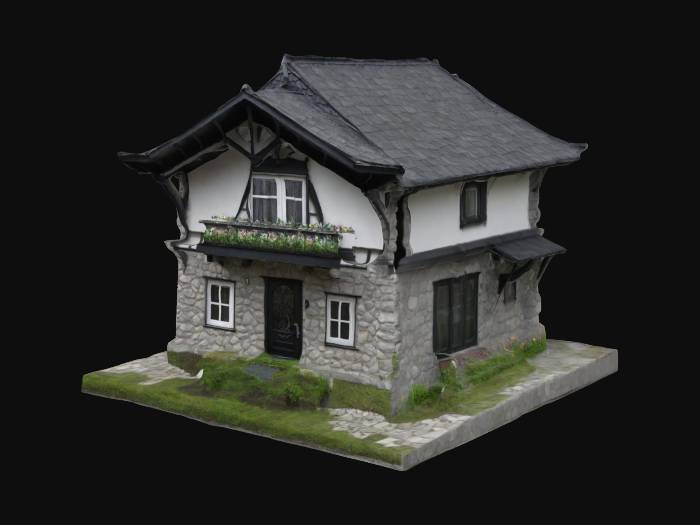
미적 점수 (1~10점): 3